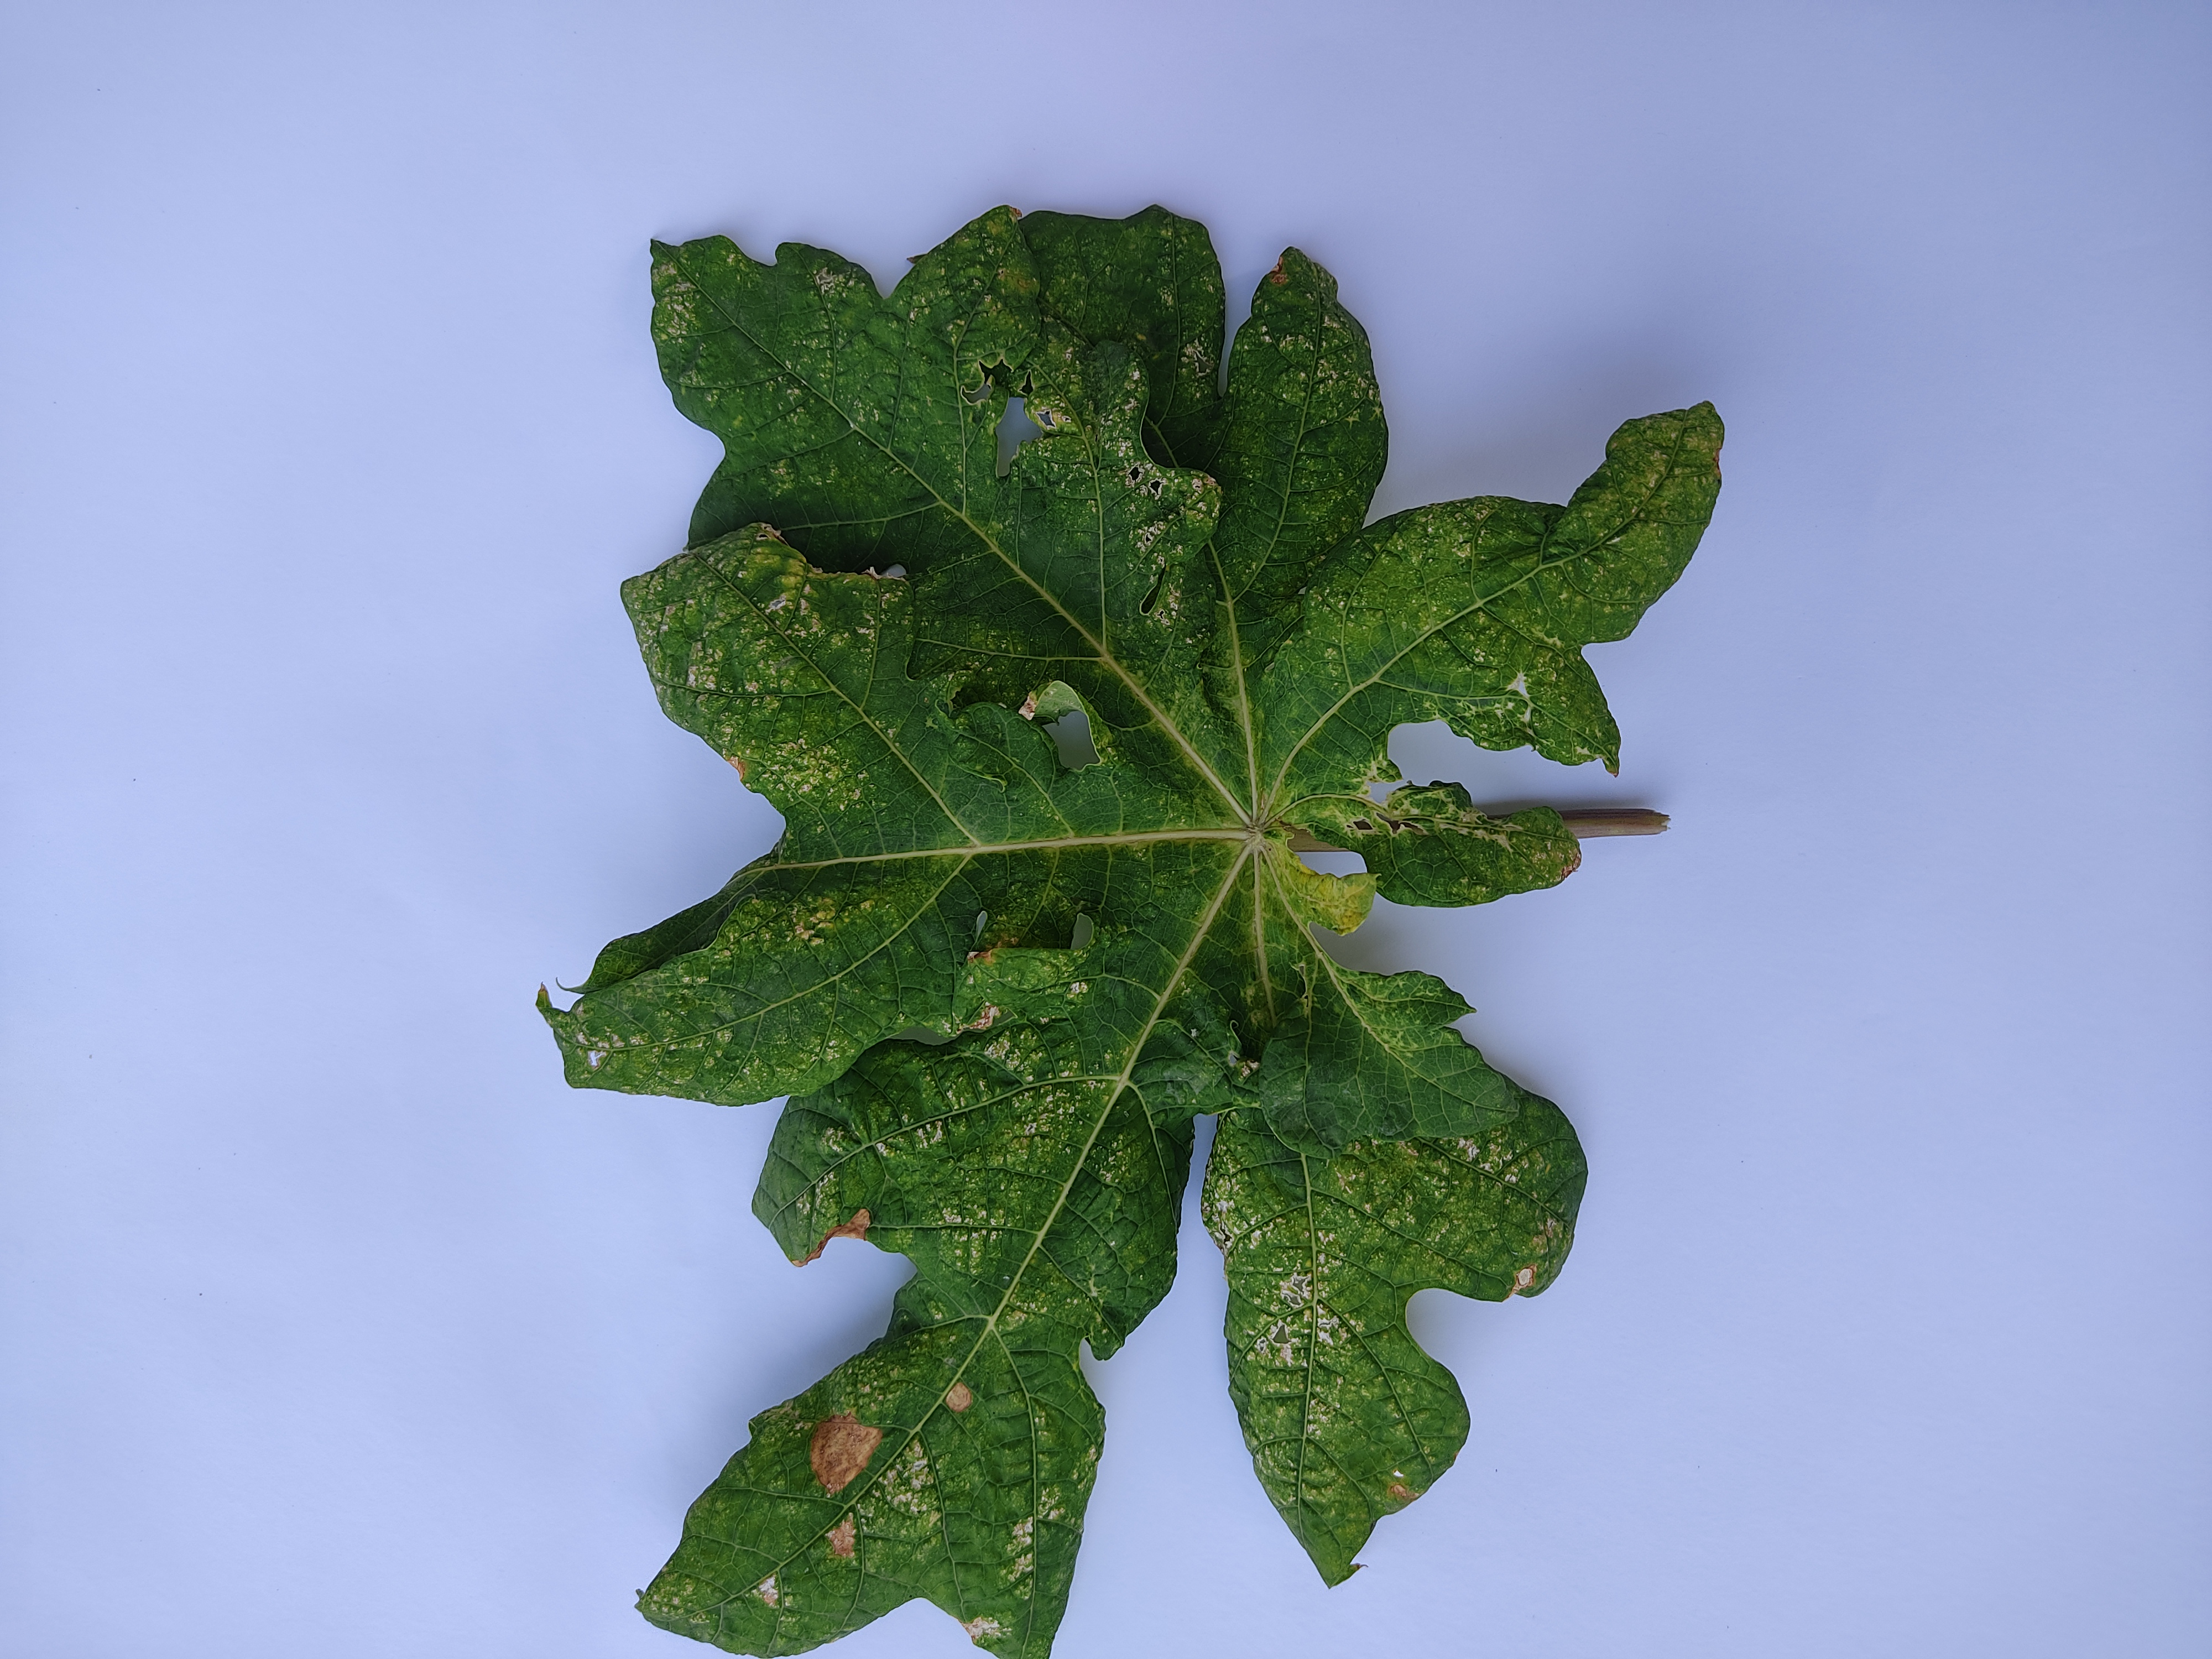
Label: Mite Disease